Assassination of Ahmad Shah Massoud

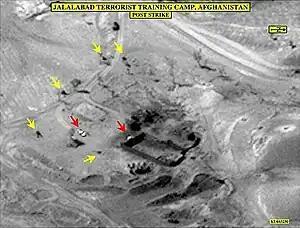
U.S. intelligence product on Darunta

On 2 April 2001, President of the European Parliament Nicole Fontaine announced that she had invited Ahmad Shah Massoud, describing him as the "Vice-President of the Islamic State of Afghanistan", to Strasbourg, France to discuss human rights under the Taliban including the disenfranchisement of and violence against women and their destruction of the revered Bamiyan Buddhas, which had occurred one month prior. The 5 April 2001 visit, Massoud's first to Europe, comprised a meeting with Fontaine, Presidents of the French Senate (Christian Poncelete) and National Assembly (Raymond Forni), and later a press conference in the European Parliament during which he received a standing ovation. Fontaine's invitation was not without opposition within the French government, the strongest of which came from the French Foreign Minister, Hubert Védrine, who had thrice met with Taliban ministers, and eventually agreed to a short breakfast meeting with Massoud before the latter's press conference.